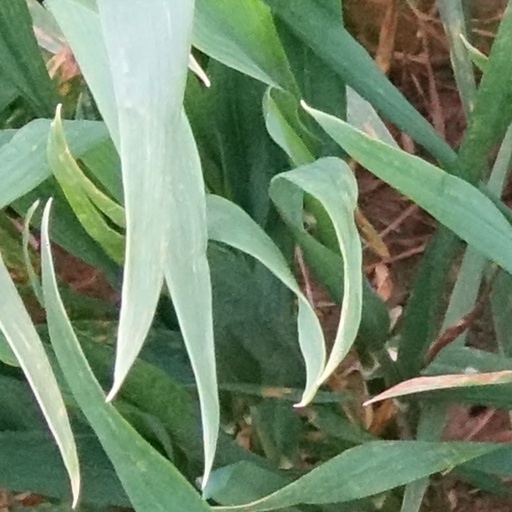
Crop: wheat